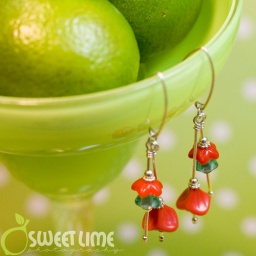
Made with vintage and modern Czech glass flower beads in tomato red and turquoise.